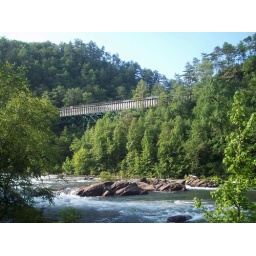
train bridge over the ocoee